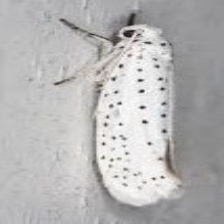
Species: BIRD CHERRY ERMINE MOTH